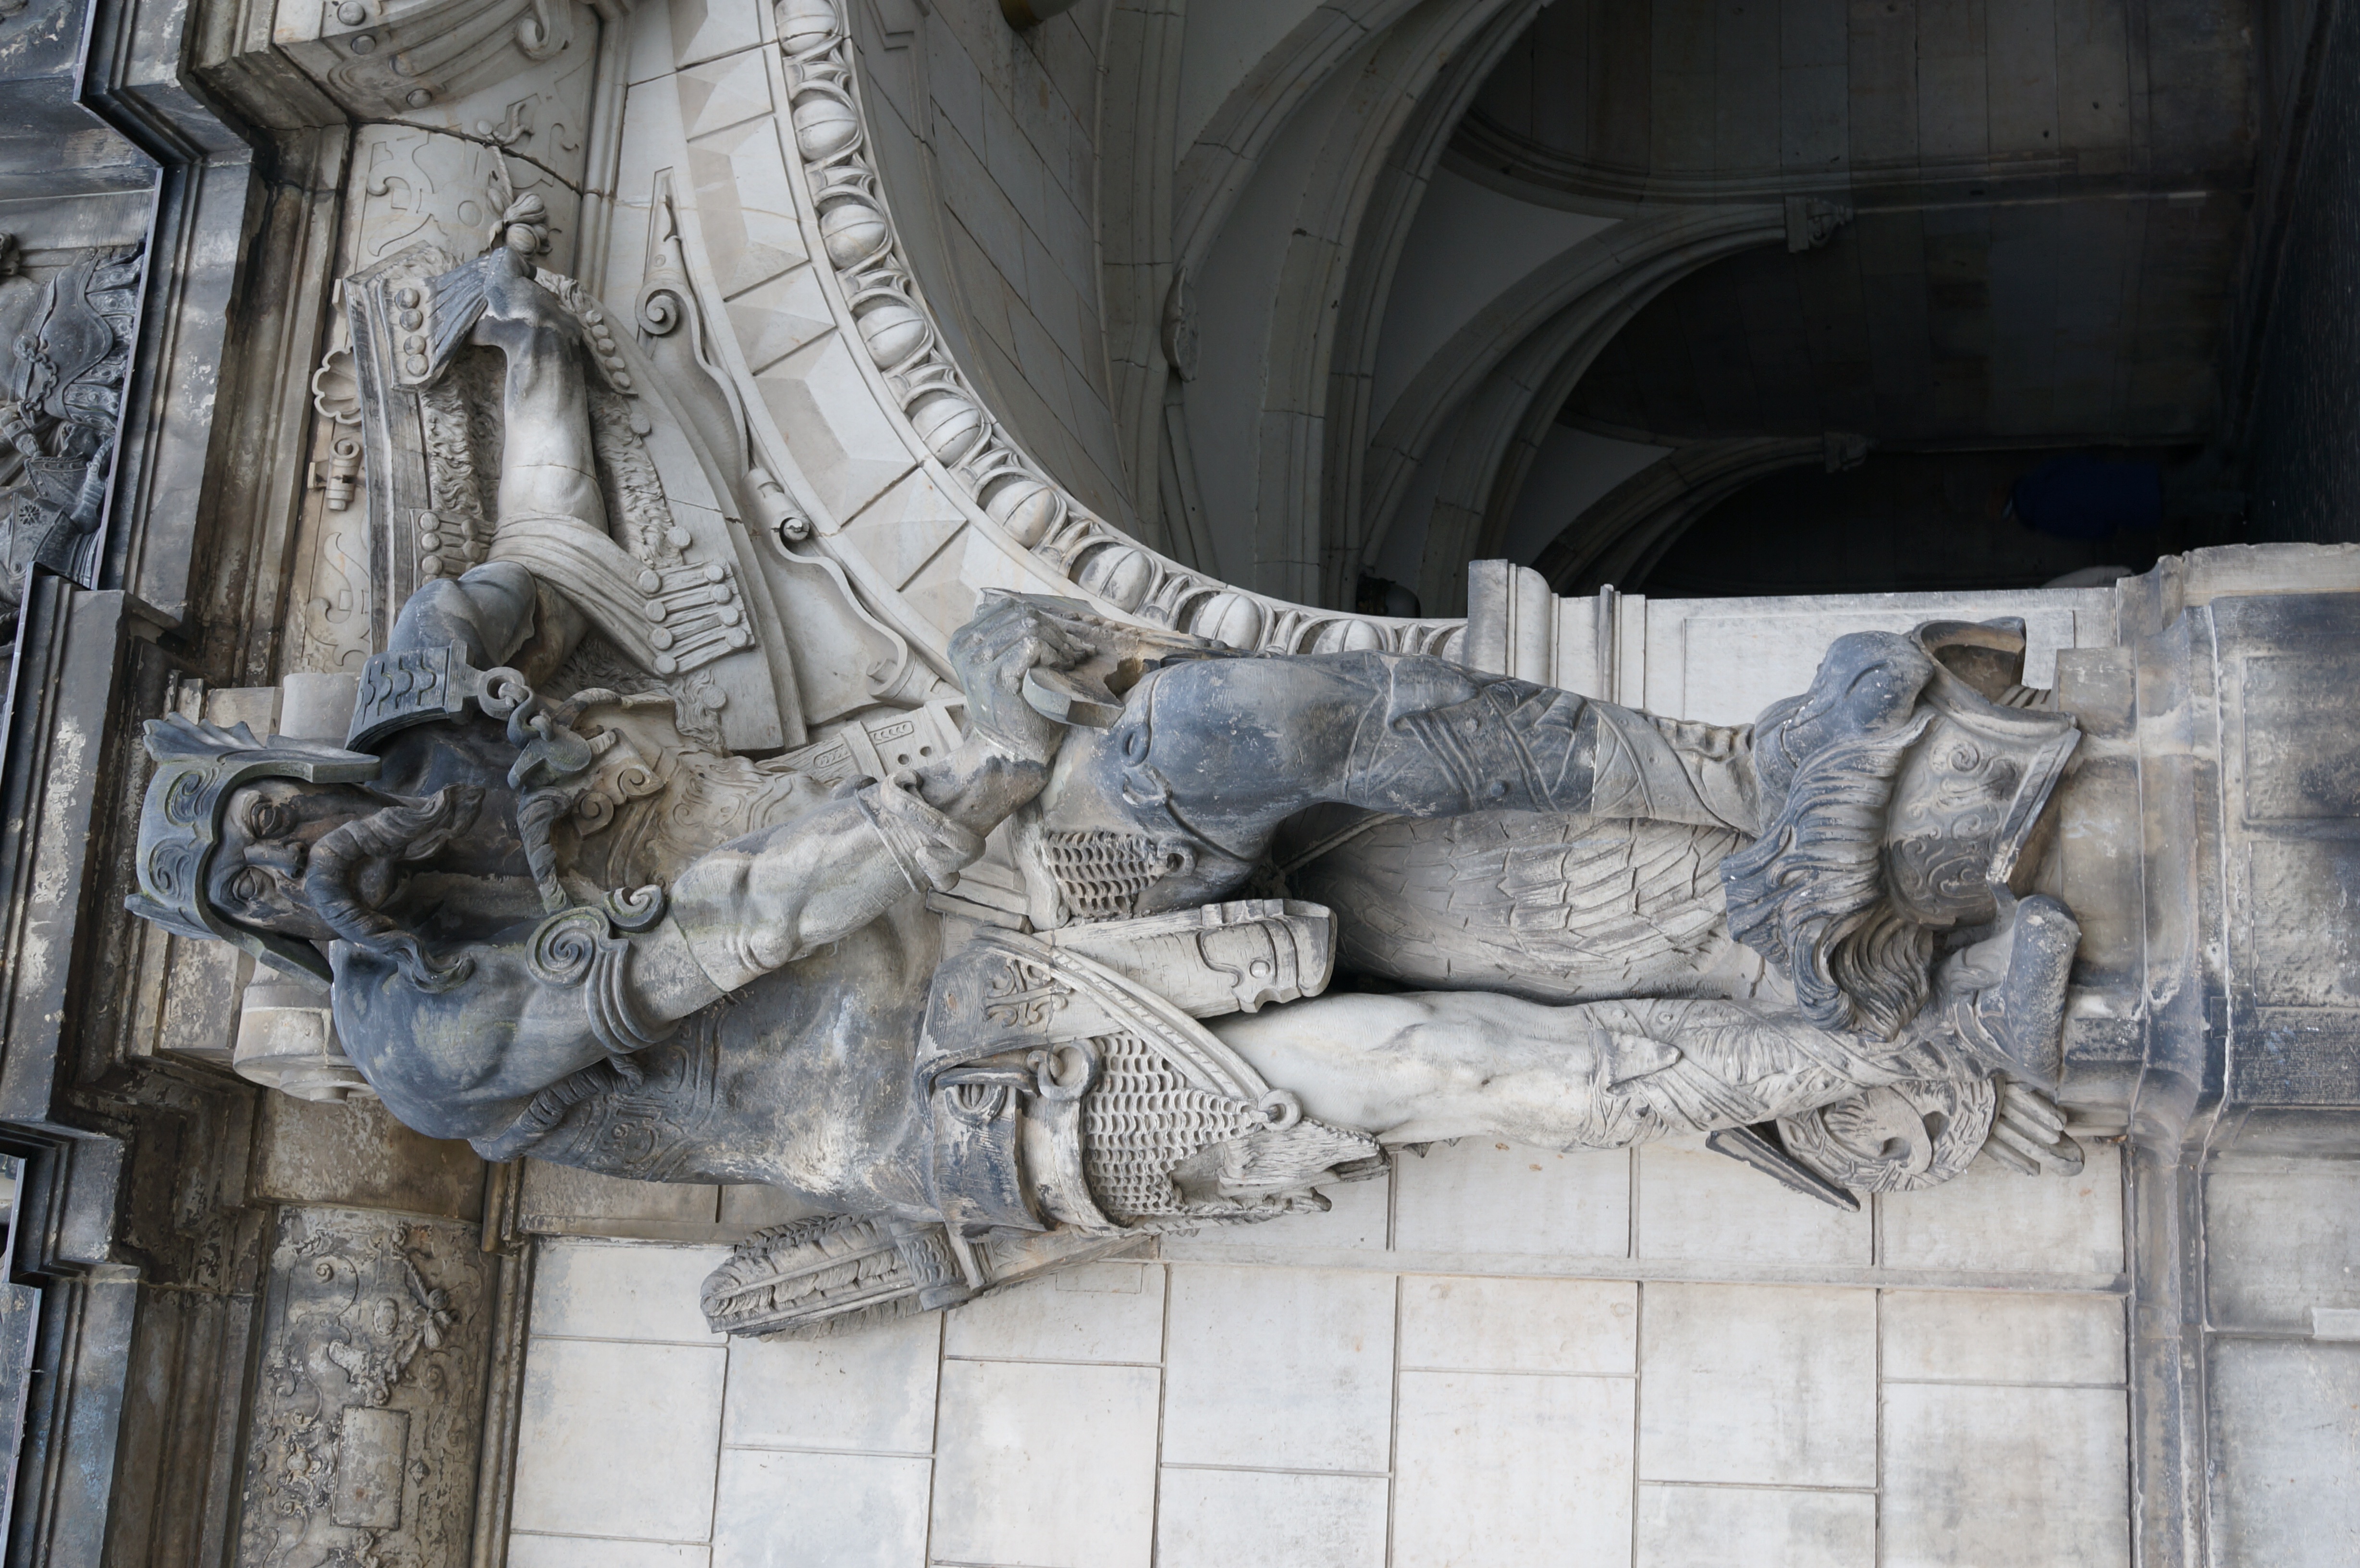
monument, statue, gargoyle, sculpture, art, temple, uploadedbyflickrmobile, carving, stone carving, ancient history